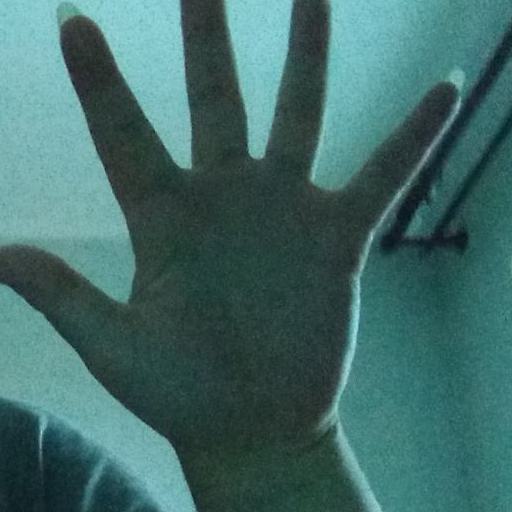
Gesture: palm